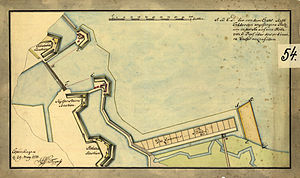
J.C.J. de Feignet
Tegning af Kalvebod, Rysensteens og Holcks bastioner 1770 af J.C.J. de Feignet
Joseph Carl Julien de Feignet var en ingeniørofficer i dansk tjeneste. Han tegnede et antal militærbygninger i streng barokstil.